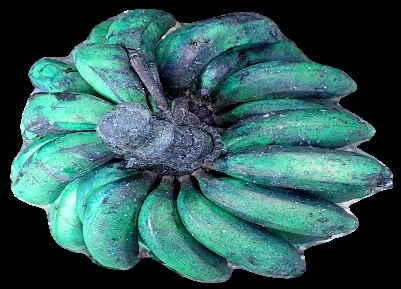
Variety: rasbale
Grade: grade3